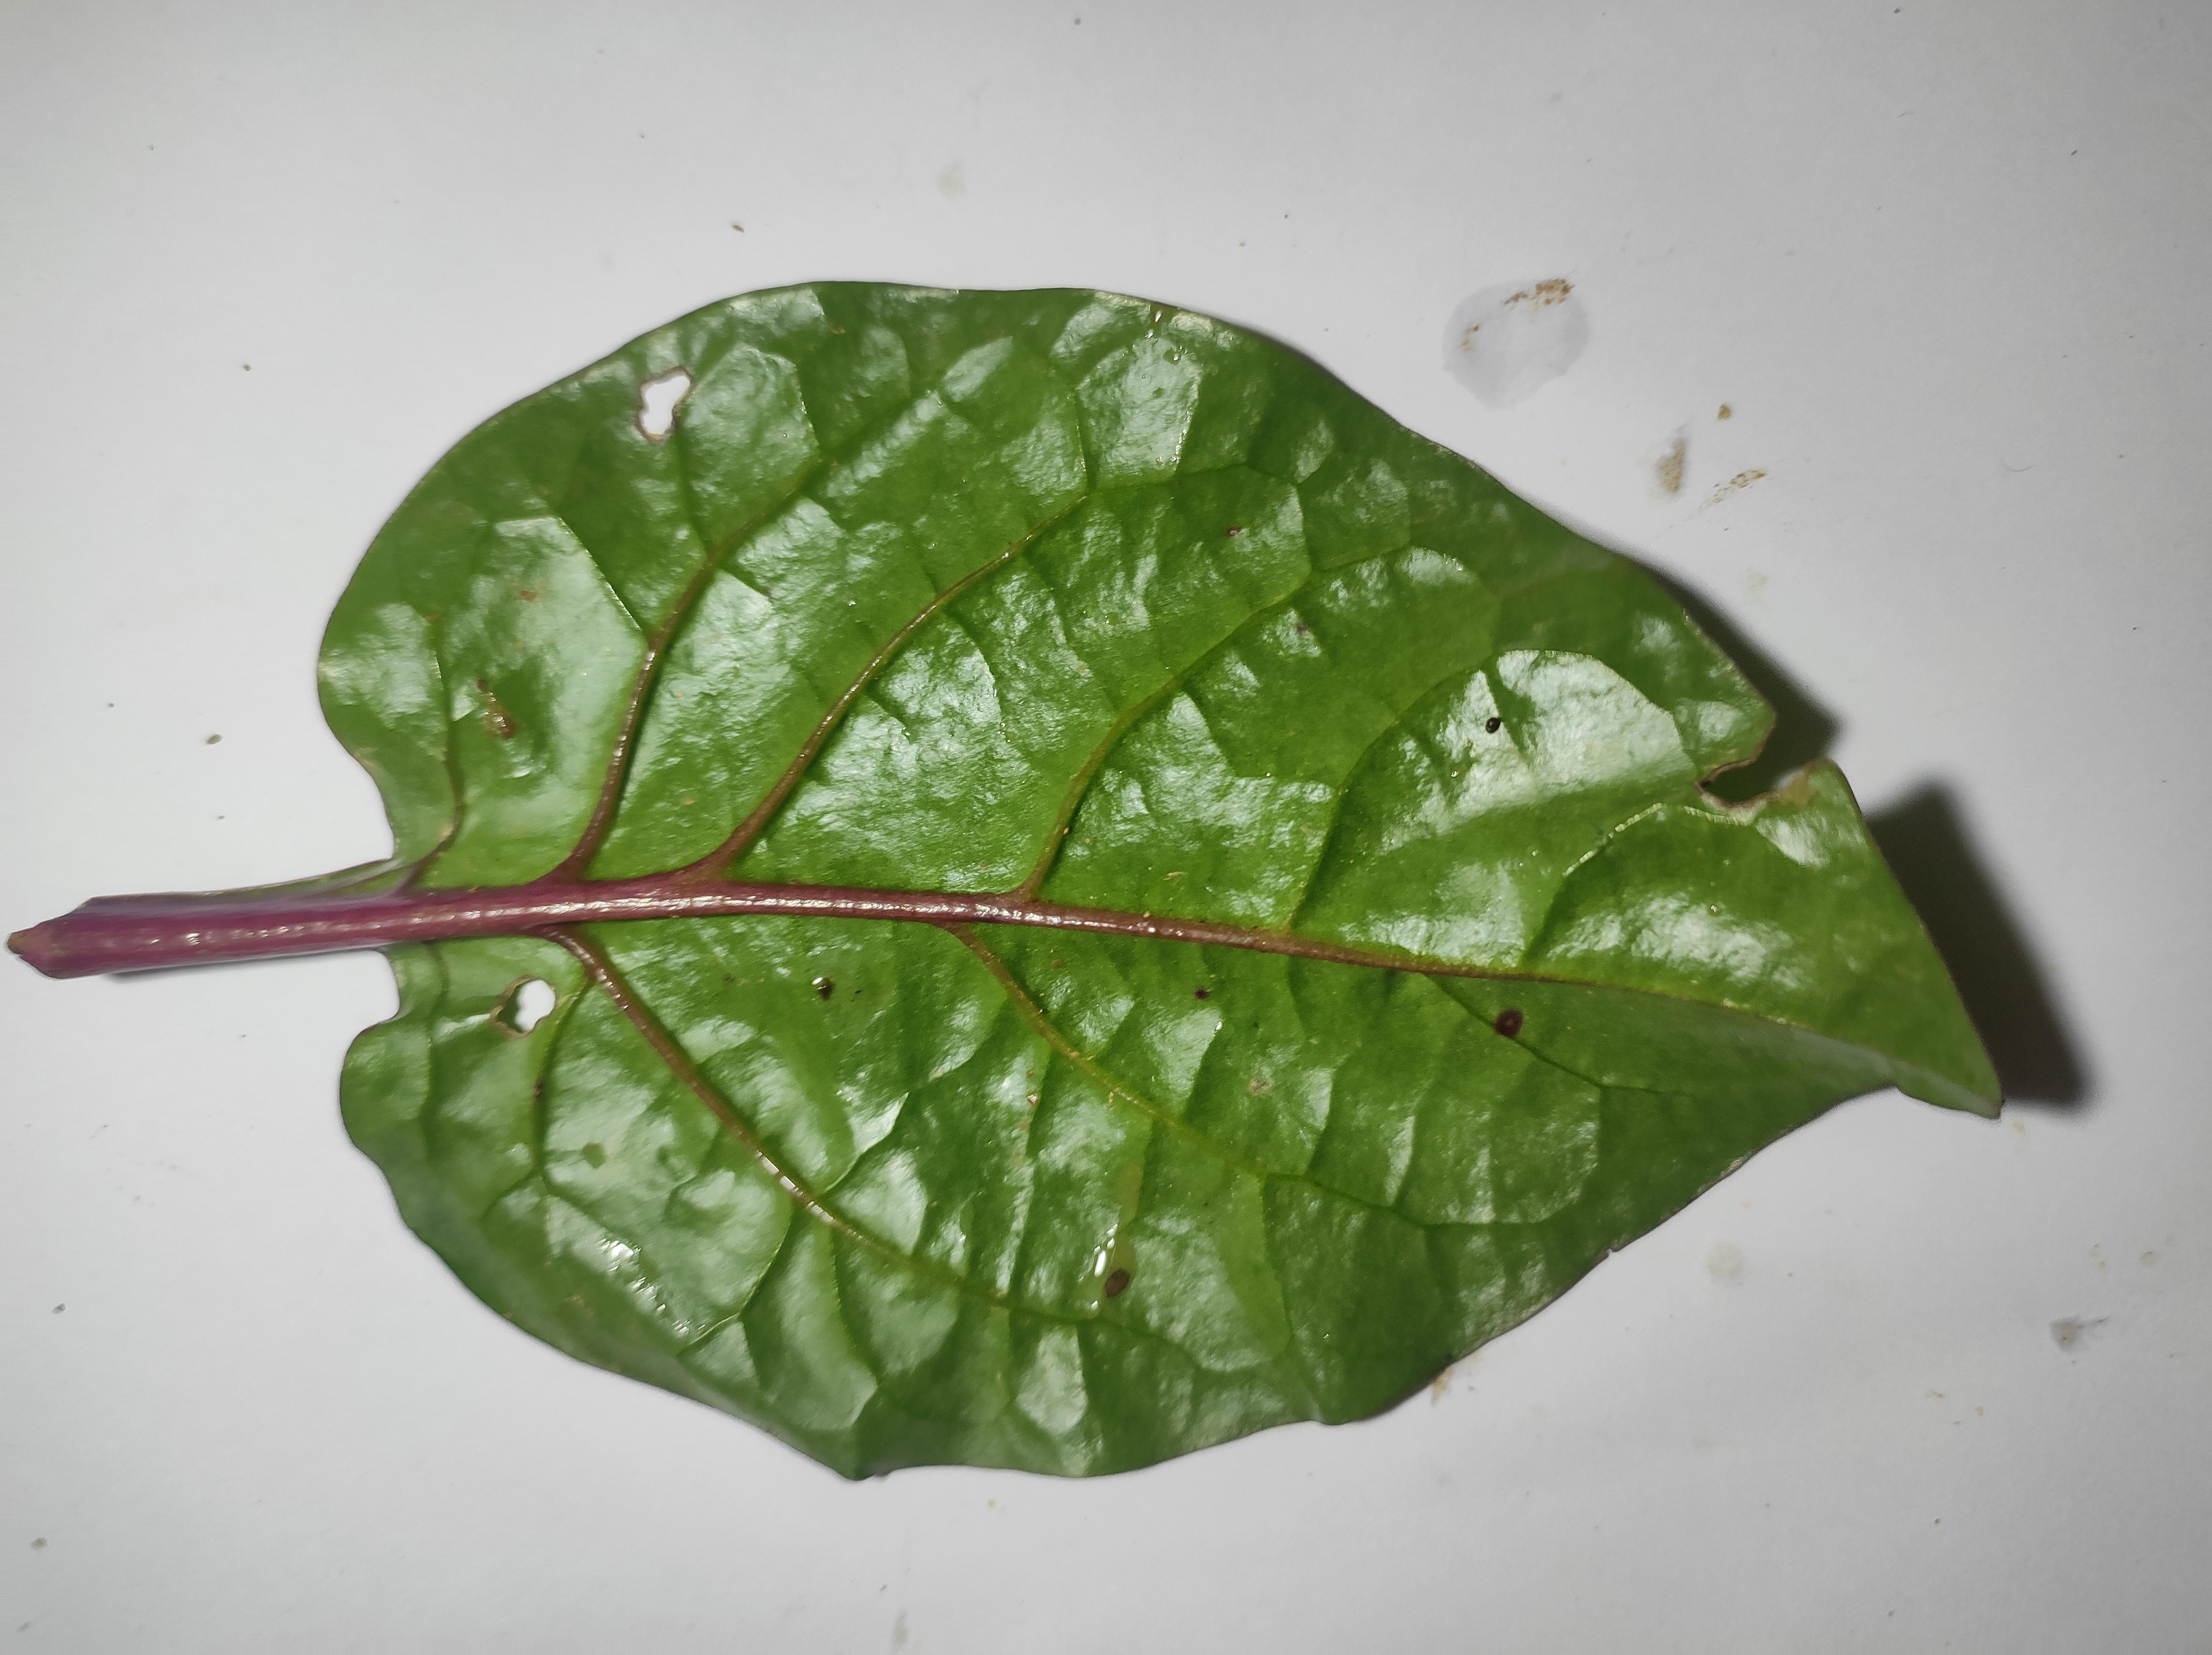
Label: straw_mite